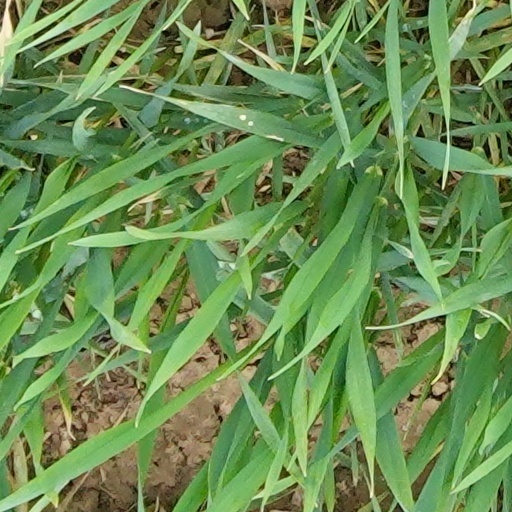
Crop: wheat